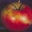
Label: apple